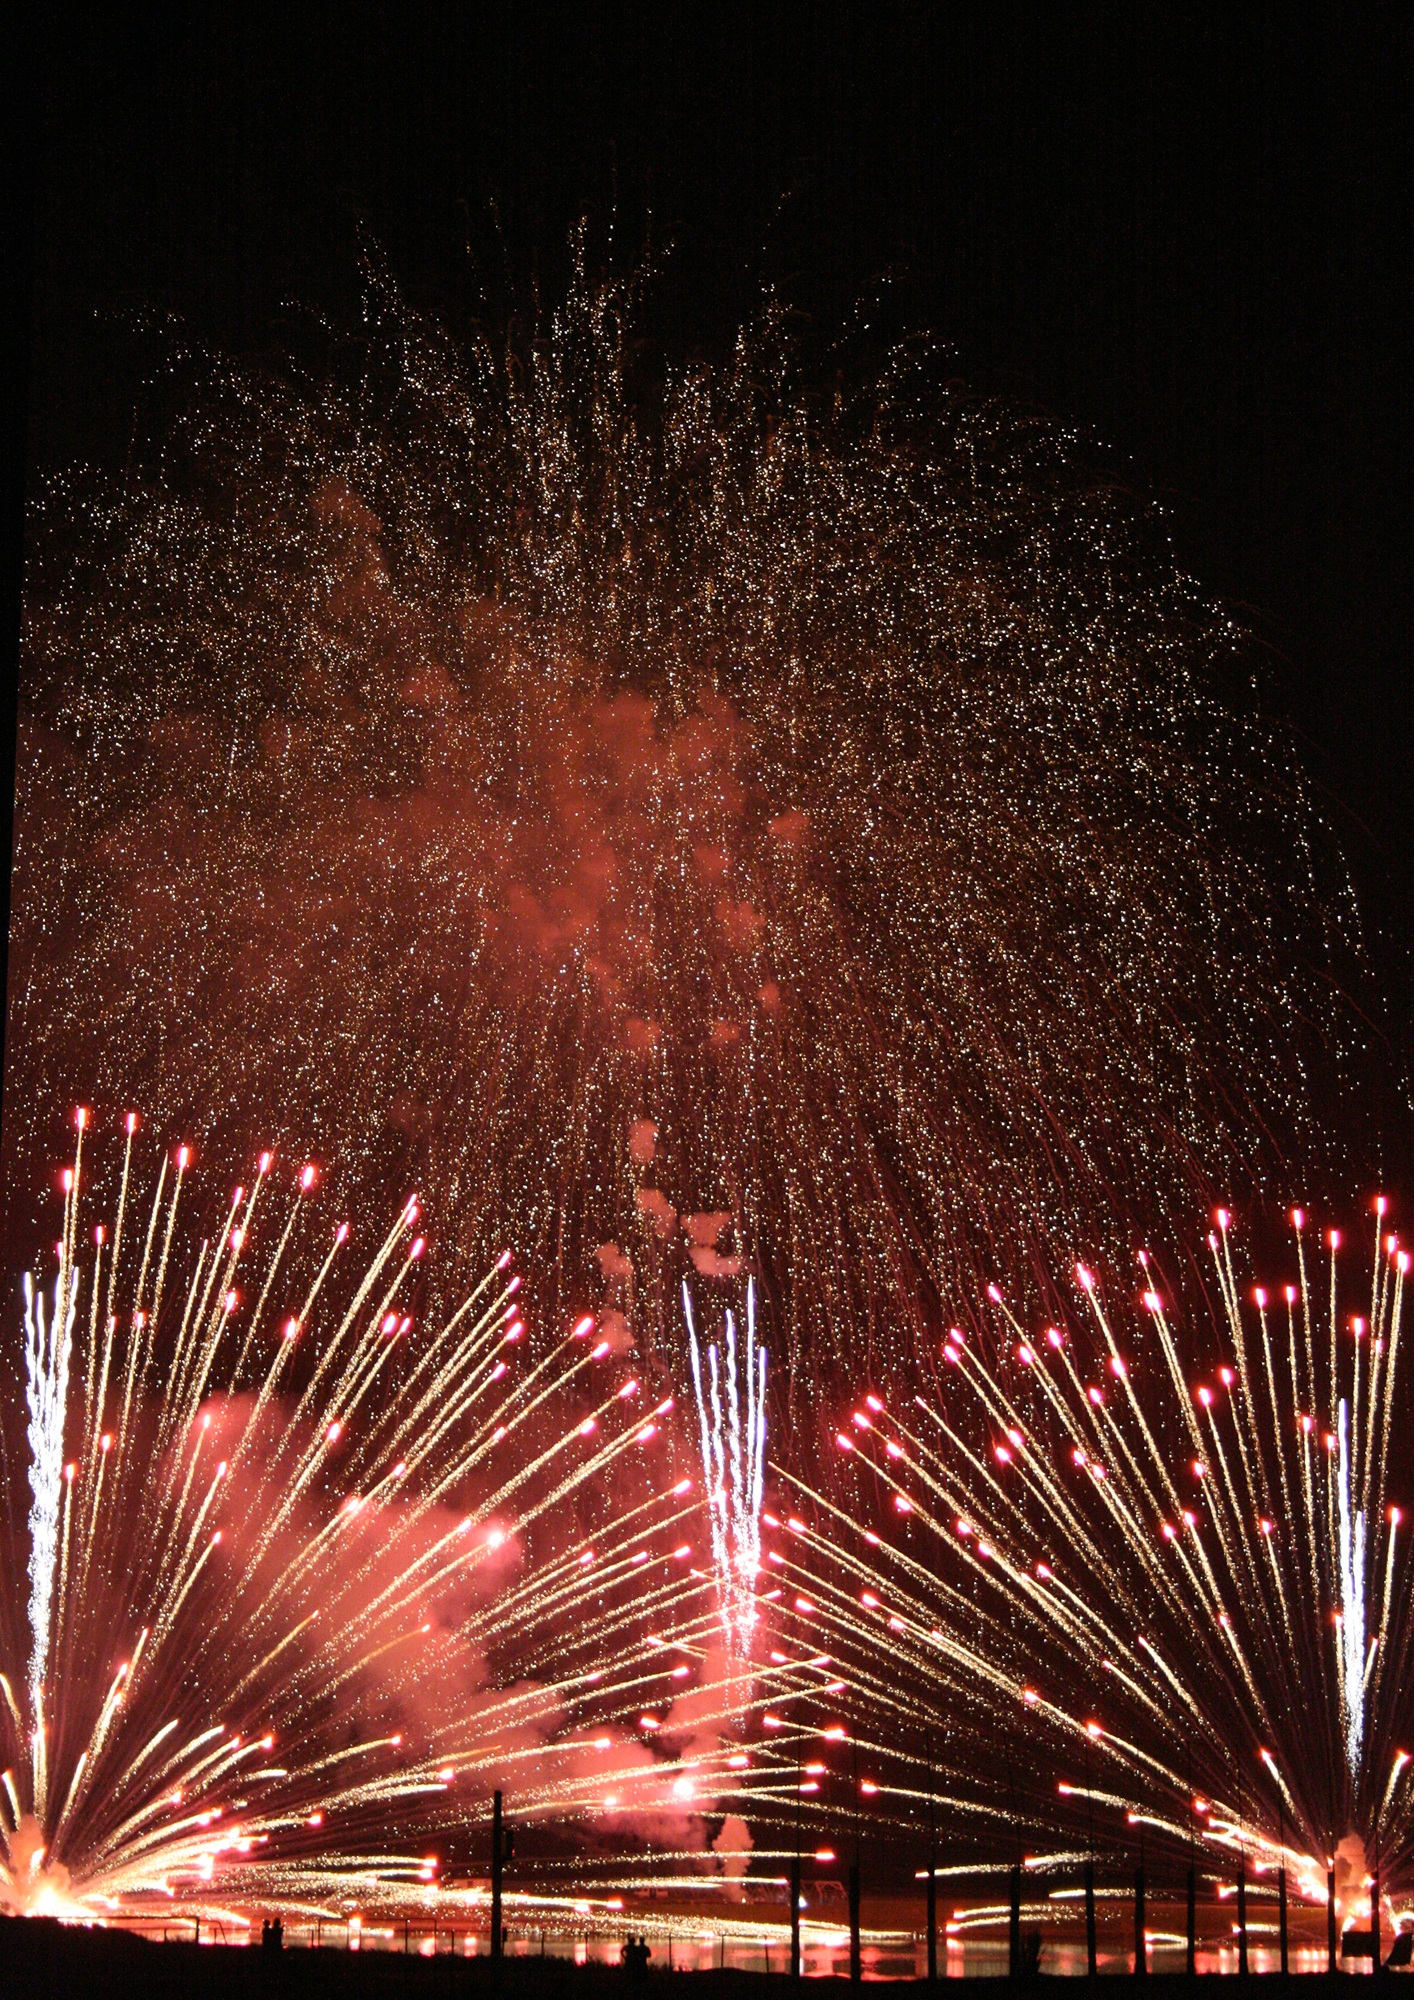
glowing, sky, night, recreation, celebration, spectacle, colorful, lights, fireworks, bright, event, patterns, new year's eve, outdoor recreation